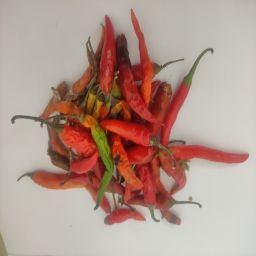
Crop: Chile Pepper
Quality: Damaged